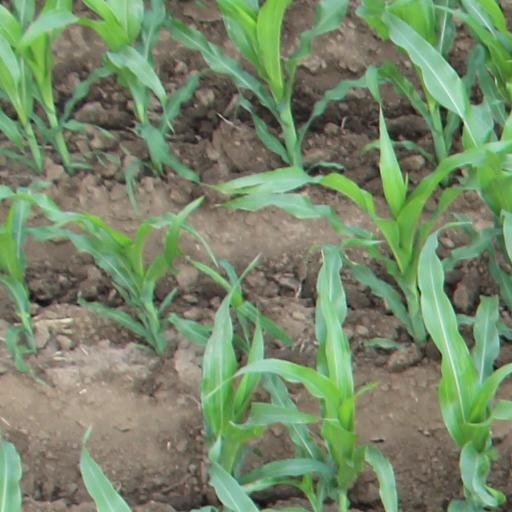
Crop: maize; corn